Stampe et Vertongen RSV.26/100

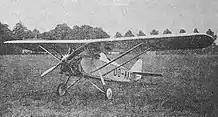
Stampe et Vertongen RSV.18/100 photo from Annuaire de L'Aéronautique 1931

In 1928, Stampe et Vertongen contracted Alfred Renard to design an aircraft with which the firm could compete in the emerging touring aircraft market, which in Belgium was dominated by British types. His response was a conventional, single-bay biplane with staggered wings of equal span. The pilot and passenger sat in tandem open cockpits and power was provided by a radial engine in the nose. The fixed undercarriage consisted of main units braced to one another, and a skid to support the tail.